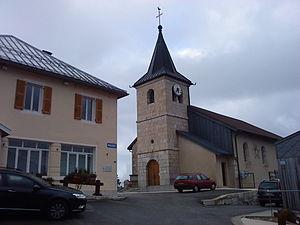
Mairie et église de Prémanon, département du Jura, France
Prémanon est une commune française située dans le département du Jura en région Bourgogne-Franche-Comté. Elle fait partie de la région culturelle et historique de Franche-Comté.